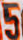
Number: 5